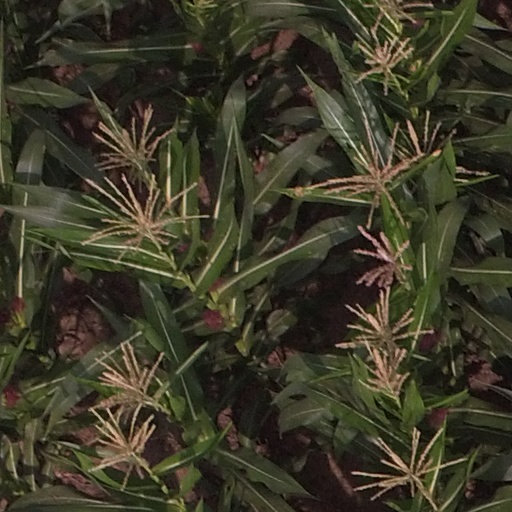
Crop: maize; corn